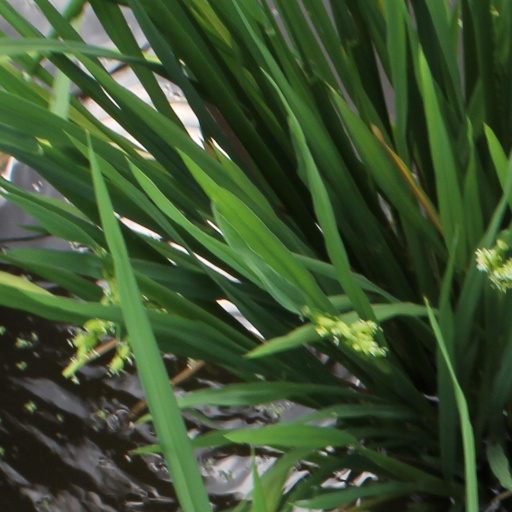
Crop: rice